Manhattanville, Manhattan

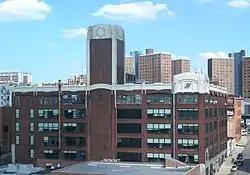

Manhattanville contains the "Factory District", a collection of former factories being redeveloped by the Janus Property Company and Cushman and Wakefield. The former factories in Manhattanville include the Mink Building, constructed in the 1880s. Janus is redeveloping the area around 126th and Amsterdam as part of the Manhattanville Factory District, converting several former factory buildings into commercial and office space.